County Hall, Aberaeron

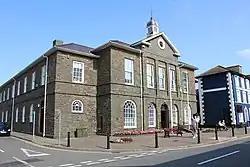
County Hall, Aberaeron

County Hall, formerly Aberaeron Town Hall, is a municipal building in Market Street, Aberaeron, Ceredigion, Wales. The structure, which is now used as a public library, is a Grade II listed building.